List of Empire ships (B)

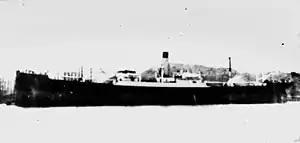
"Hannington Court"

"Empire Brent" was a 13,876 GRT liner which was built by Fairfield Shipbuilding & Engineering Co Ltd, Glasgow. Launched in 1925 as "Letitia" for Anchor Donaldson Line. Converted to troopship in 1940 and then a hospital ship in 1944. To MoWT in 1946 and renamed "Empire Brent", operated under the management of Donaldson's. Renamed "Captain Cook" in 1952, scrapped at Inverkeithing in 1960.